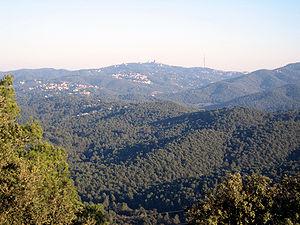
La Collserola est un massif de montagnes se trouvant entre les fleuves Besòs et Llobregat. Elle est implantée au milieu de l'agglomération de Barcelone, séparant le centre-ville de la plaine de la Vallès. Son point culminant est le Tibidabo. Les vallées des fleuves Besòs et Llobregat, la plaine de Barcelone et le bassin de la Vallès constituent les limites géographiques de la Collserola.